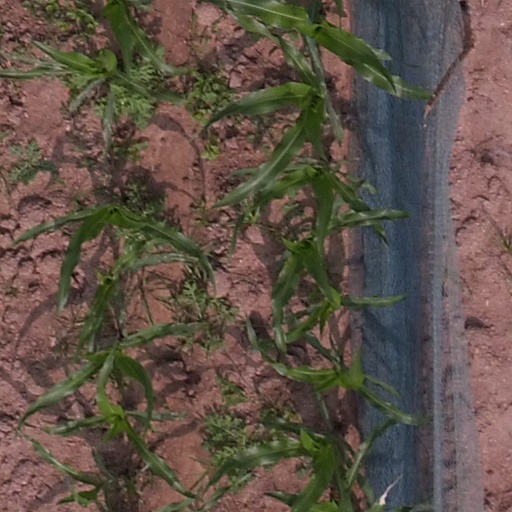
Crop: maize; corn